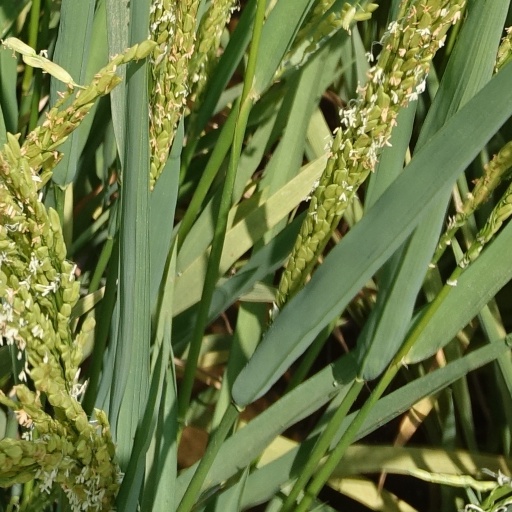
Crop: rice